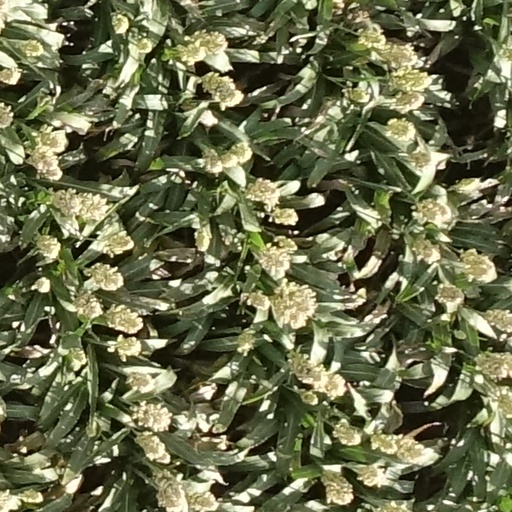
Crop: sorghum